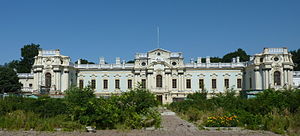
Mariinskij Slot
Mariinskij Slot er den officielle ceremonielle residens for Ukraines præsident i Kijev, som støder op til den nyklassicistiske parlamentsbygning Verkhovna Rada. Mariinskij er et barok palads på den kuperede bred af Dnepr-floden.